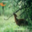
Label: deer